Nord Stream

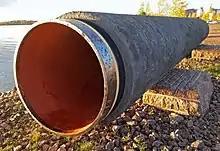
A piece of Nord Stream pipe on public display in Kotka, Finland

On 26 September 2022, news broke of four explosions at the Nord Stream 1 and 2 natural gas pipelines, rendering three of the four lines inoperable. Three separate investigations were started by Germany, Sweden and Denmark, the latter two were closed without publicly assigned responsibility for the damage in February 2024. In June 2024 German authorities issued an arrest warrant for a Ukrainian national suspected of the sabotage.